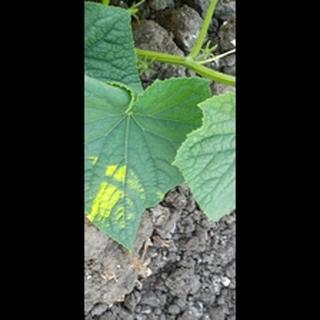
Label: healthy_cucumber